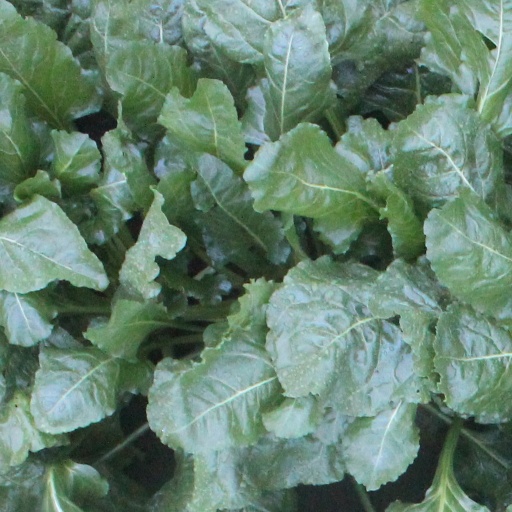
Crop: sugar beet